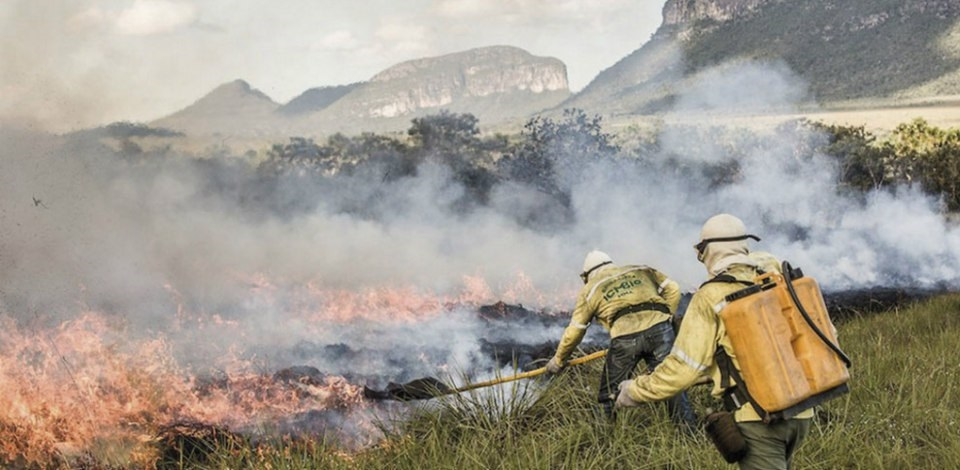
Fire: yes
Smoke: yes